Shahed 171 Simorgh

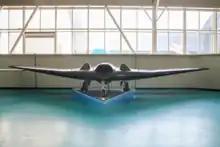
Shahed 171

According to the United States Government, a company associated with Imam Hossein University, Paravar Pars Company, was involved in the reverse engineering and research, development, and production of the Shahed 171.